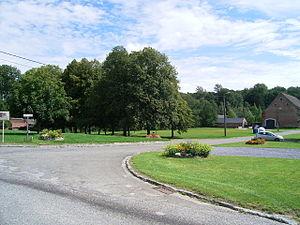
Malèves-Sainte-Marie-Wastines est une section de la commune belge de Perwez située en Région wallonne dans la province du Brabant wallon.